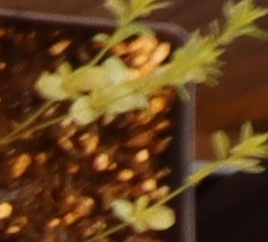
Label: Flax